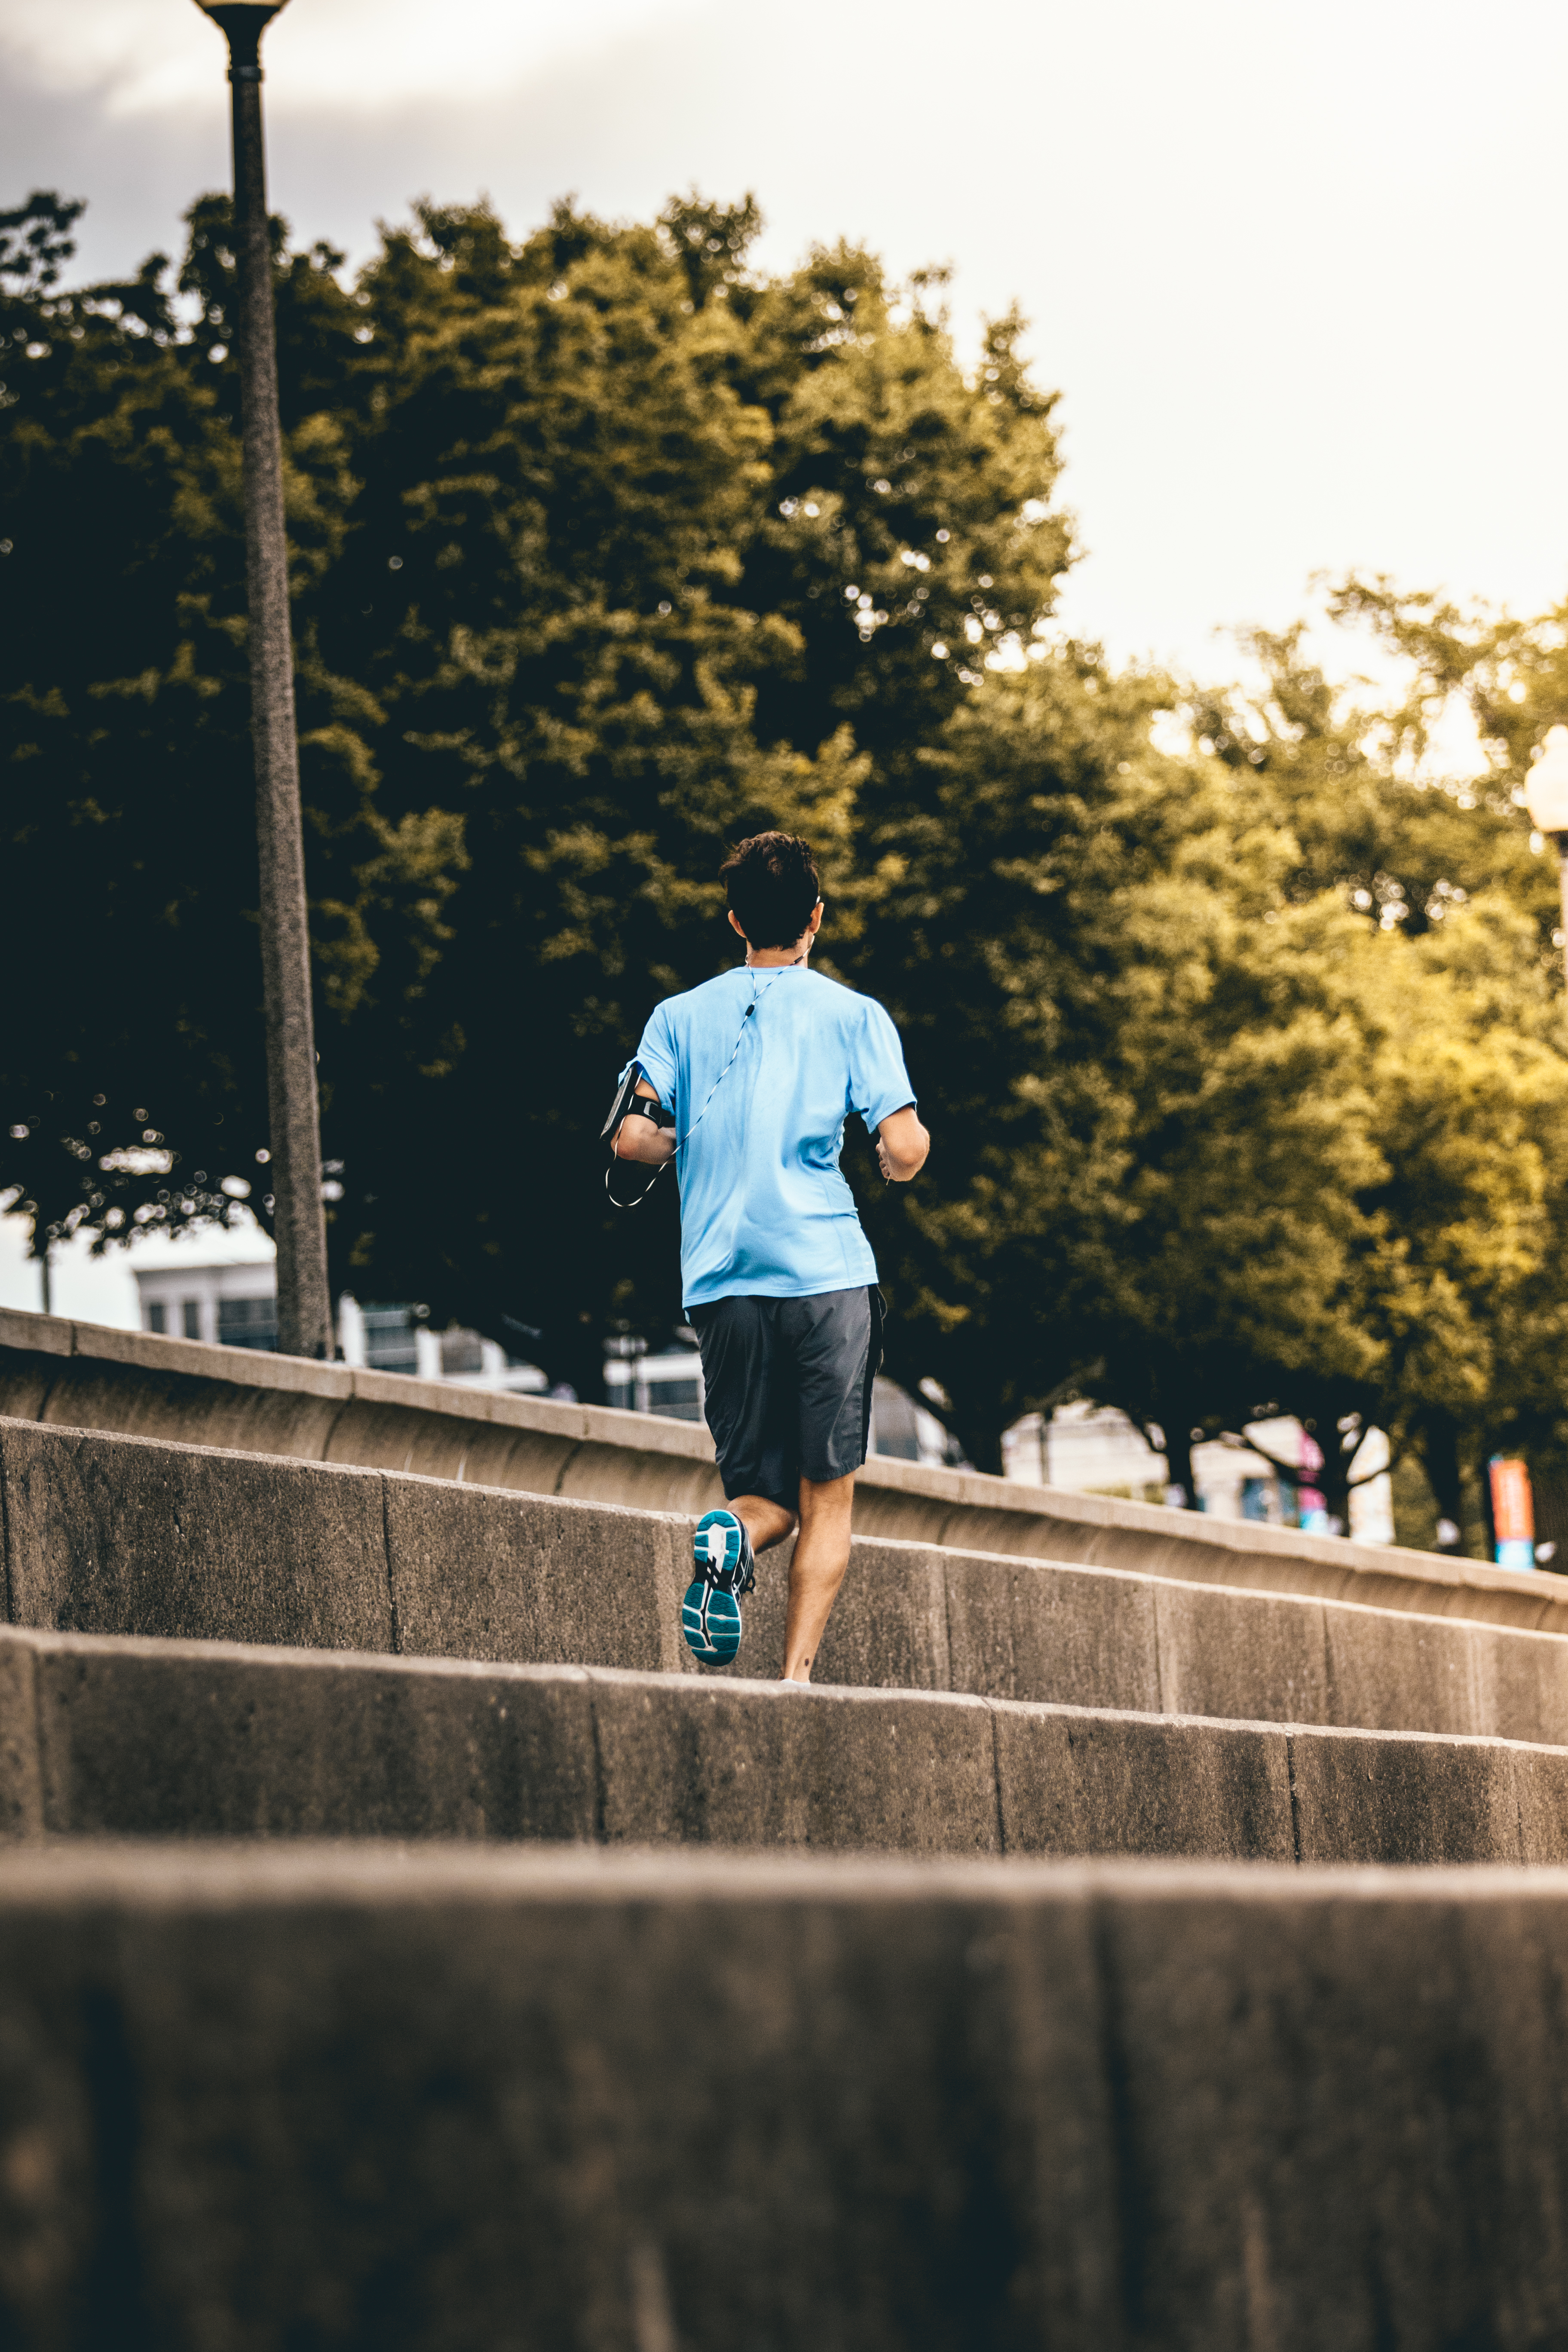
sky, recreation, running, tree, individual sports, sports, cloud, footwear, jogging, leisure, photography, plant, exercise, park, sports training